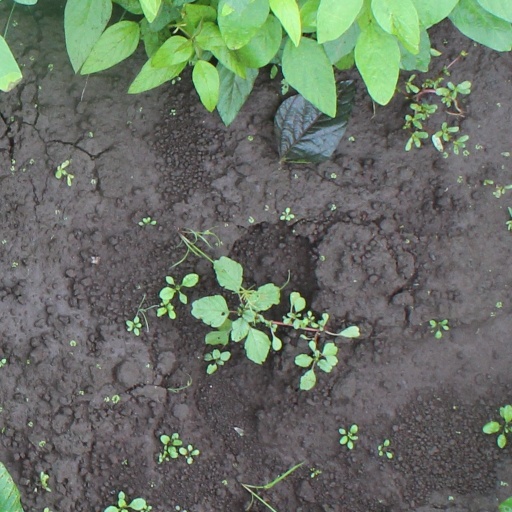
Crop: soybean